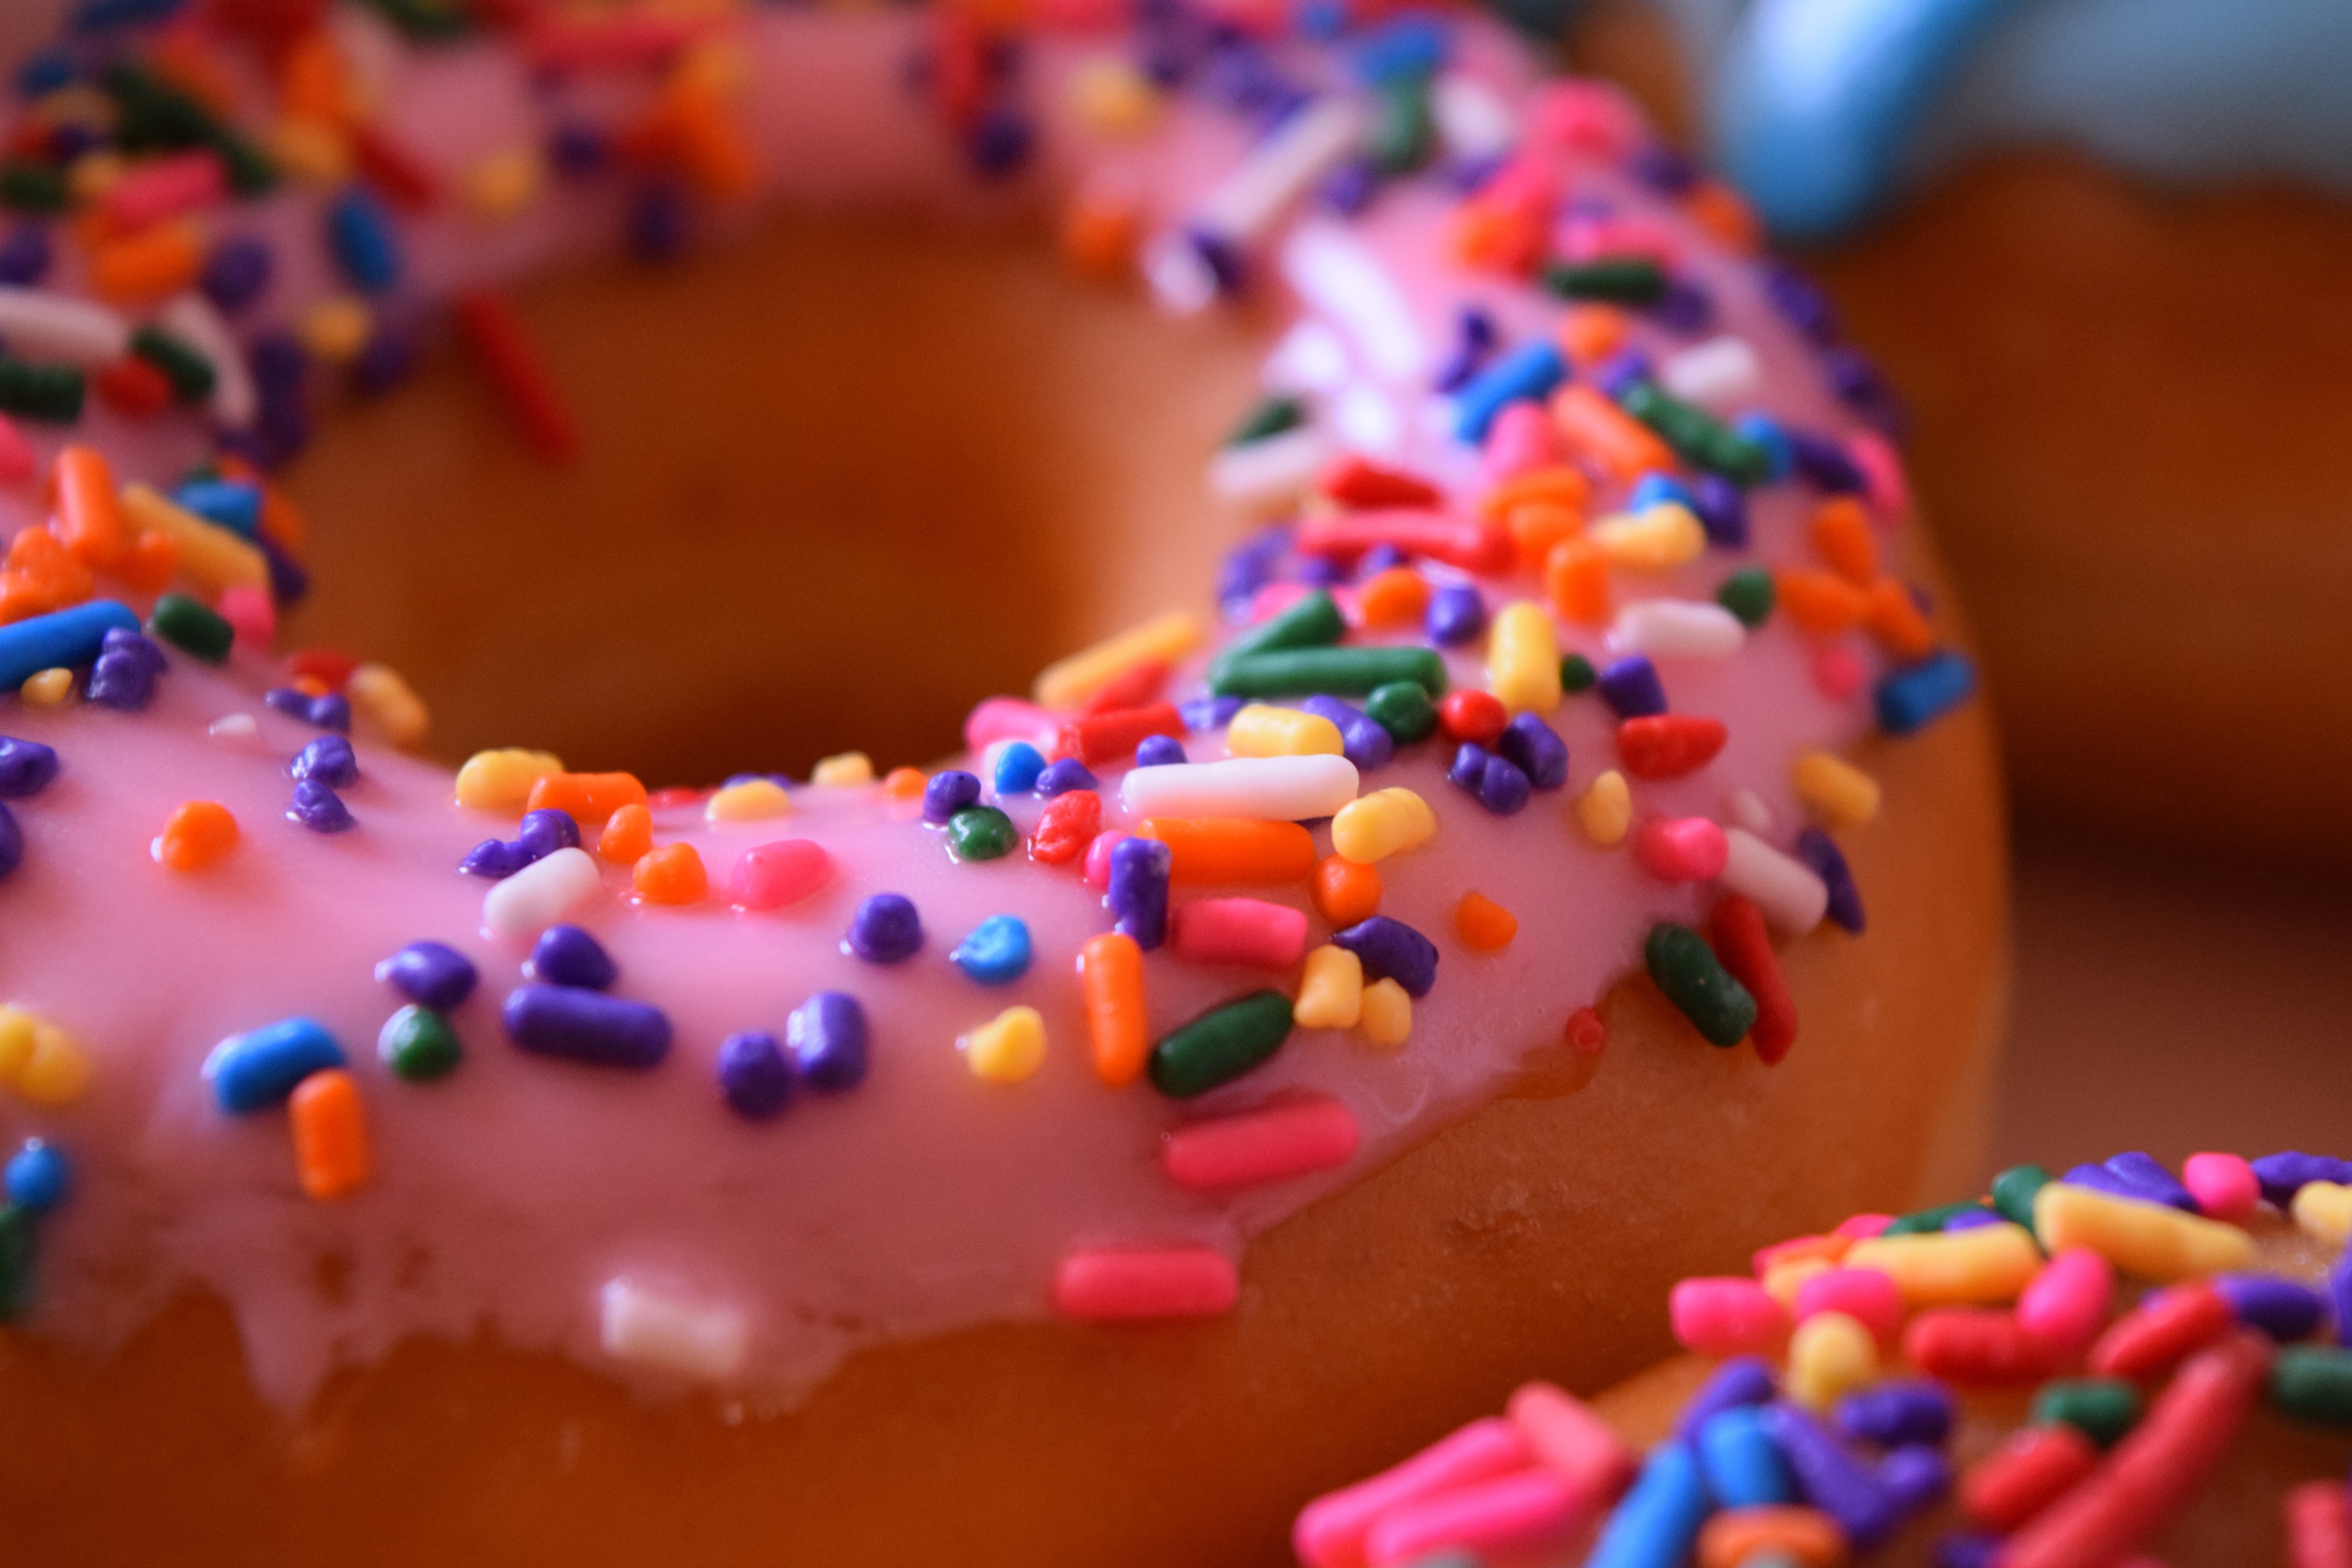
food, color, dessert, cake, birthday cake, icing, sweetness, sprinkles